Oerlikon KBA

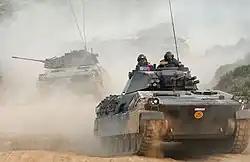
Dardo IFV of Italian Army with Oerlikon KBA

The Aselsan NEFER-L is a remote controlled weapon station (RCWS) can be mounted on 4x4, 6x6 and 8x8 wheeled or tracked vehicles and is developed primarily for use against armored land targets. In the side of the main cannon a co-axial machine gun like 7,62mm provides fire support to the Oerlikon KBA.